Landlord deity

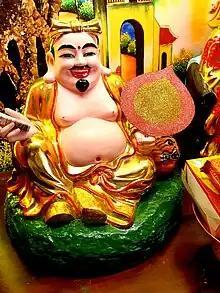
Ông Địa statue at Pháp Giới Temple

In the manga series "Kamisama Kiss" by Julietta Suzuki, the heroine Nanami Momozono becomes the tochigami of a derelict shrine.